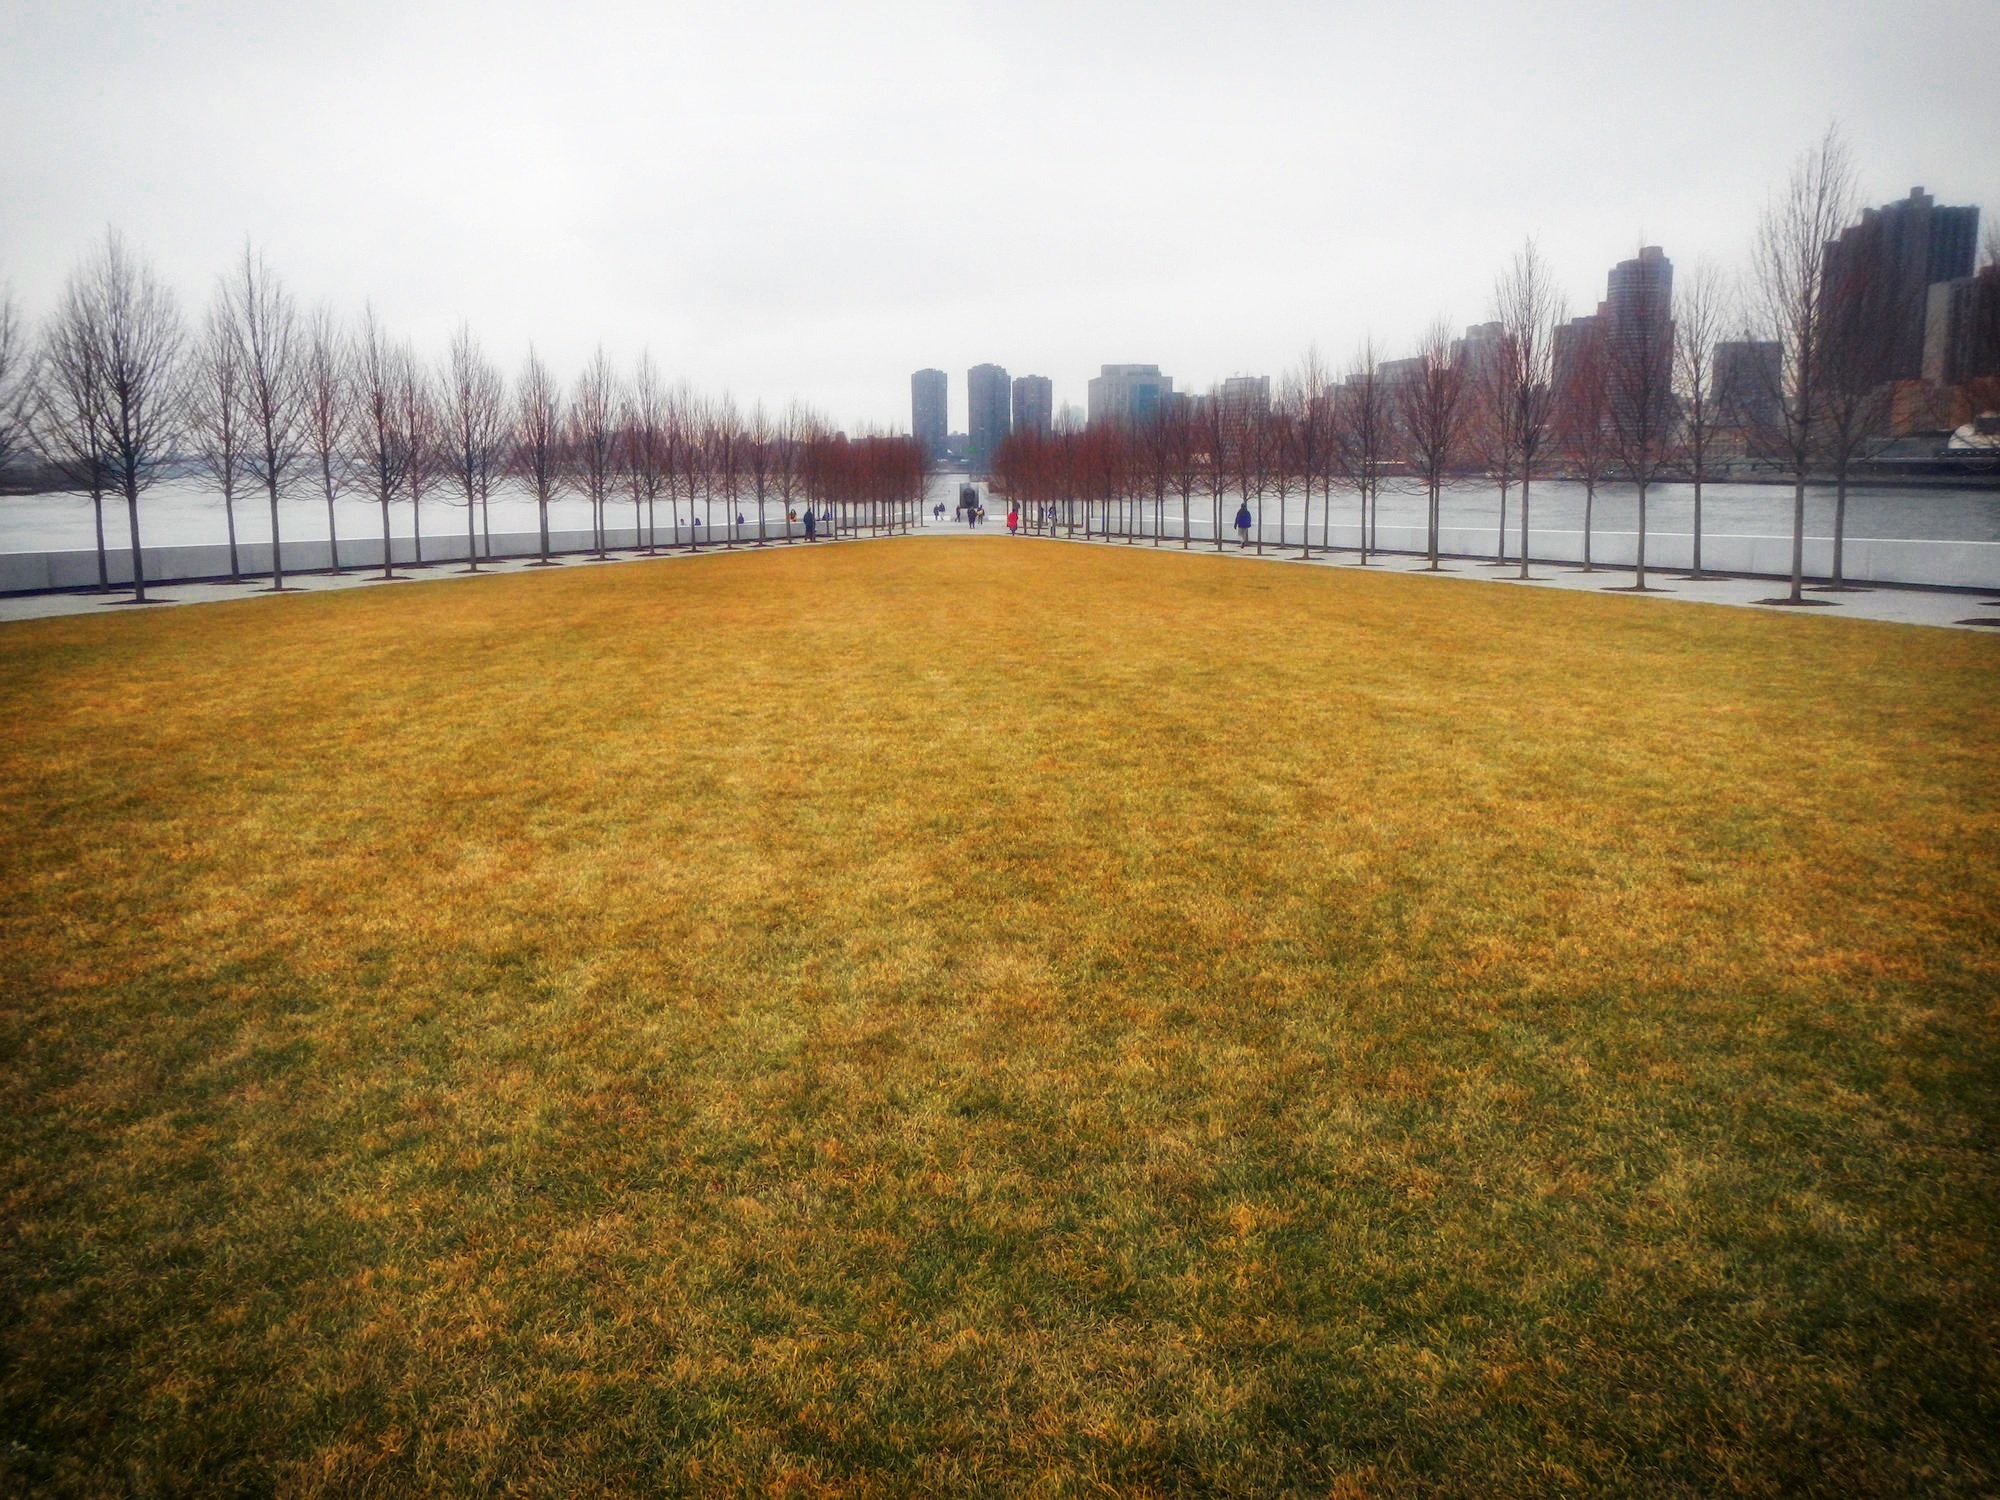
nature, grass, winter, structure, plant, skyline, field, lawn, sunlight, new york city, autumn, landmark, brooklyn, historic, stadium, trees, outside, buildings, historical, par, flooring, grass family, sport venue, four freedoms park